Soroush Rafiei

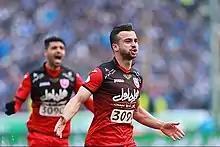
Rafiei with Persepolis in Tehran derby in 2017

On 9 January 2017, Rafiei signed a 6-month contract with Persian Gulf Pro League club Persepolis. He was given the number 7, which had previously been retired in honor of club legend Ali Parvin. He scored a goal against Esteghlal in 84th Tehran Derby. Rafiee returned to Persepolis for 2018–19 but due to fifa ban, he loaned to Foolad till winter.